Ben Marshall (footballer)

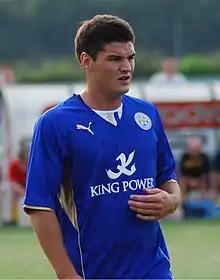
Marshall playing for Leicester City in 2013

Ben Marshall (born 29 March 1991) is an English footballer who plays for Staffordshire County Senior League side City of Stoke FC. He normally plays as a winger or right back.